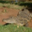
Label: crocodile